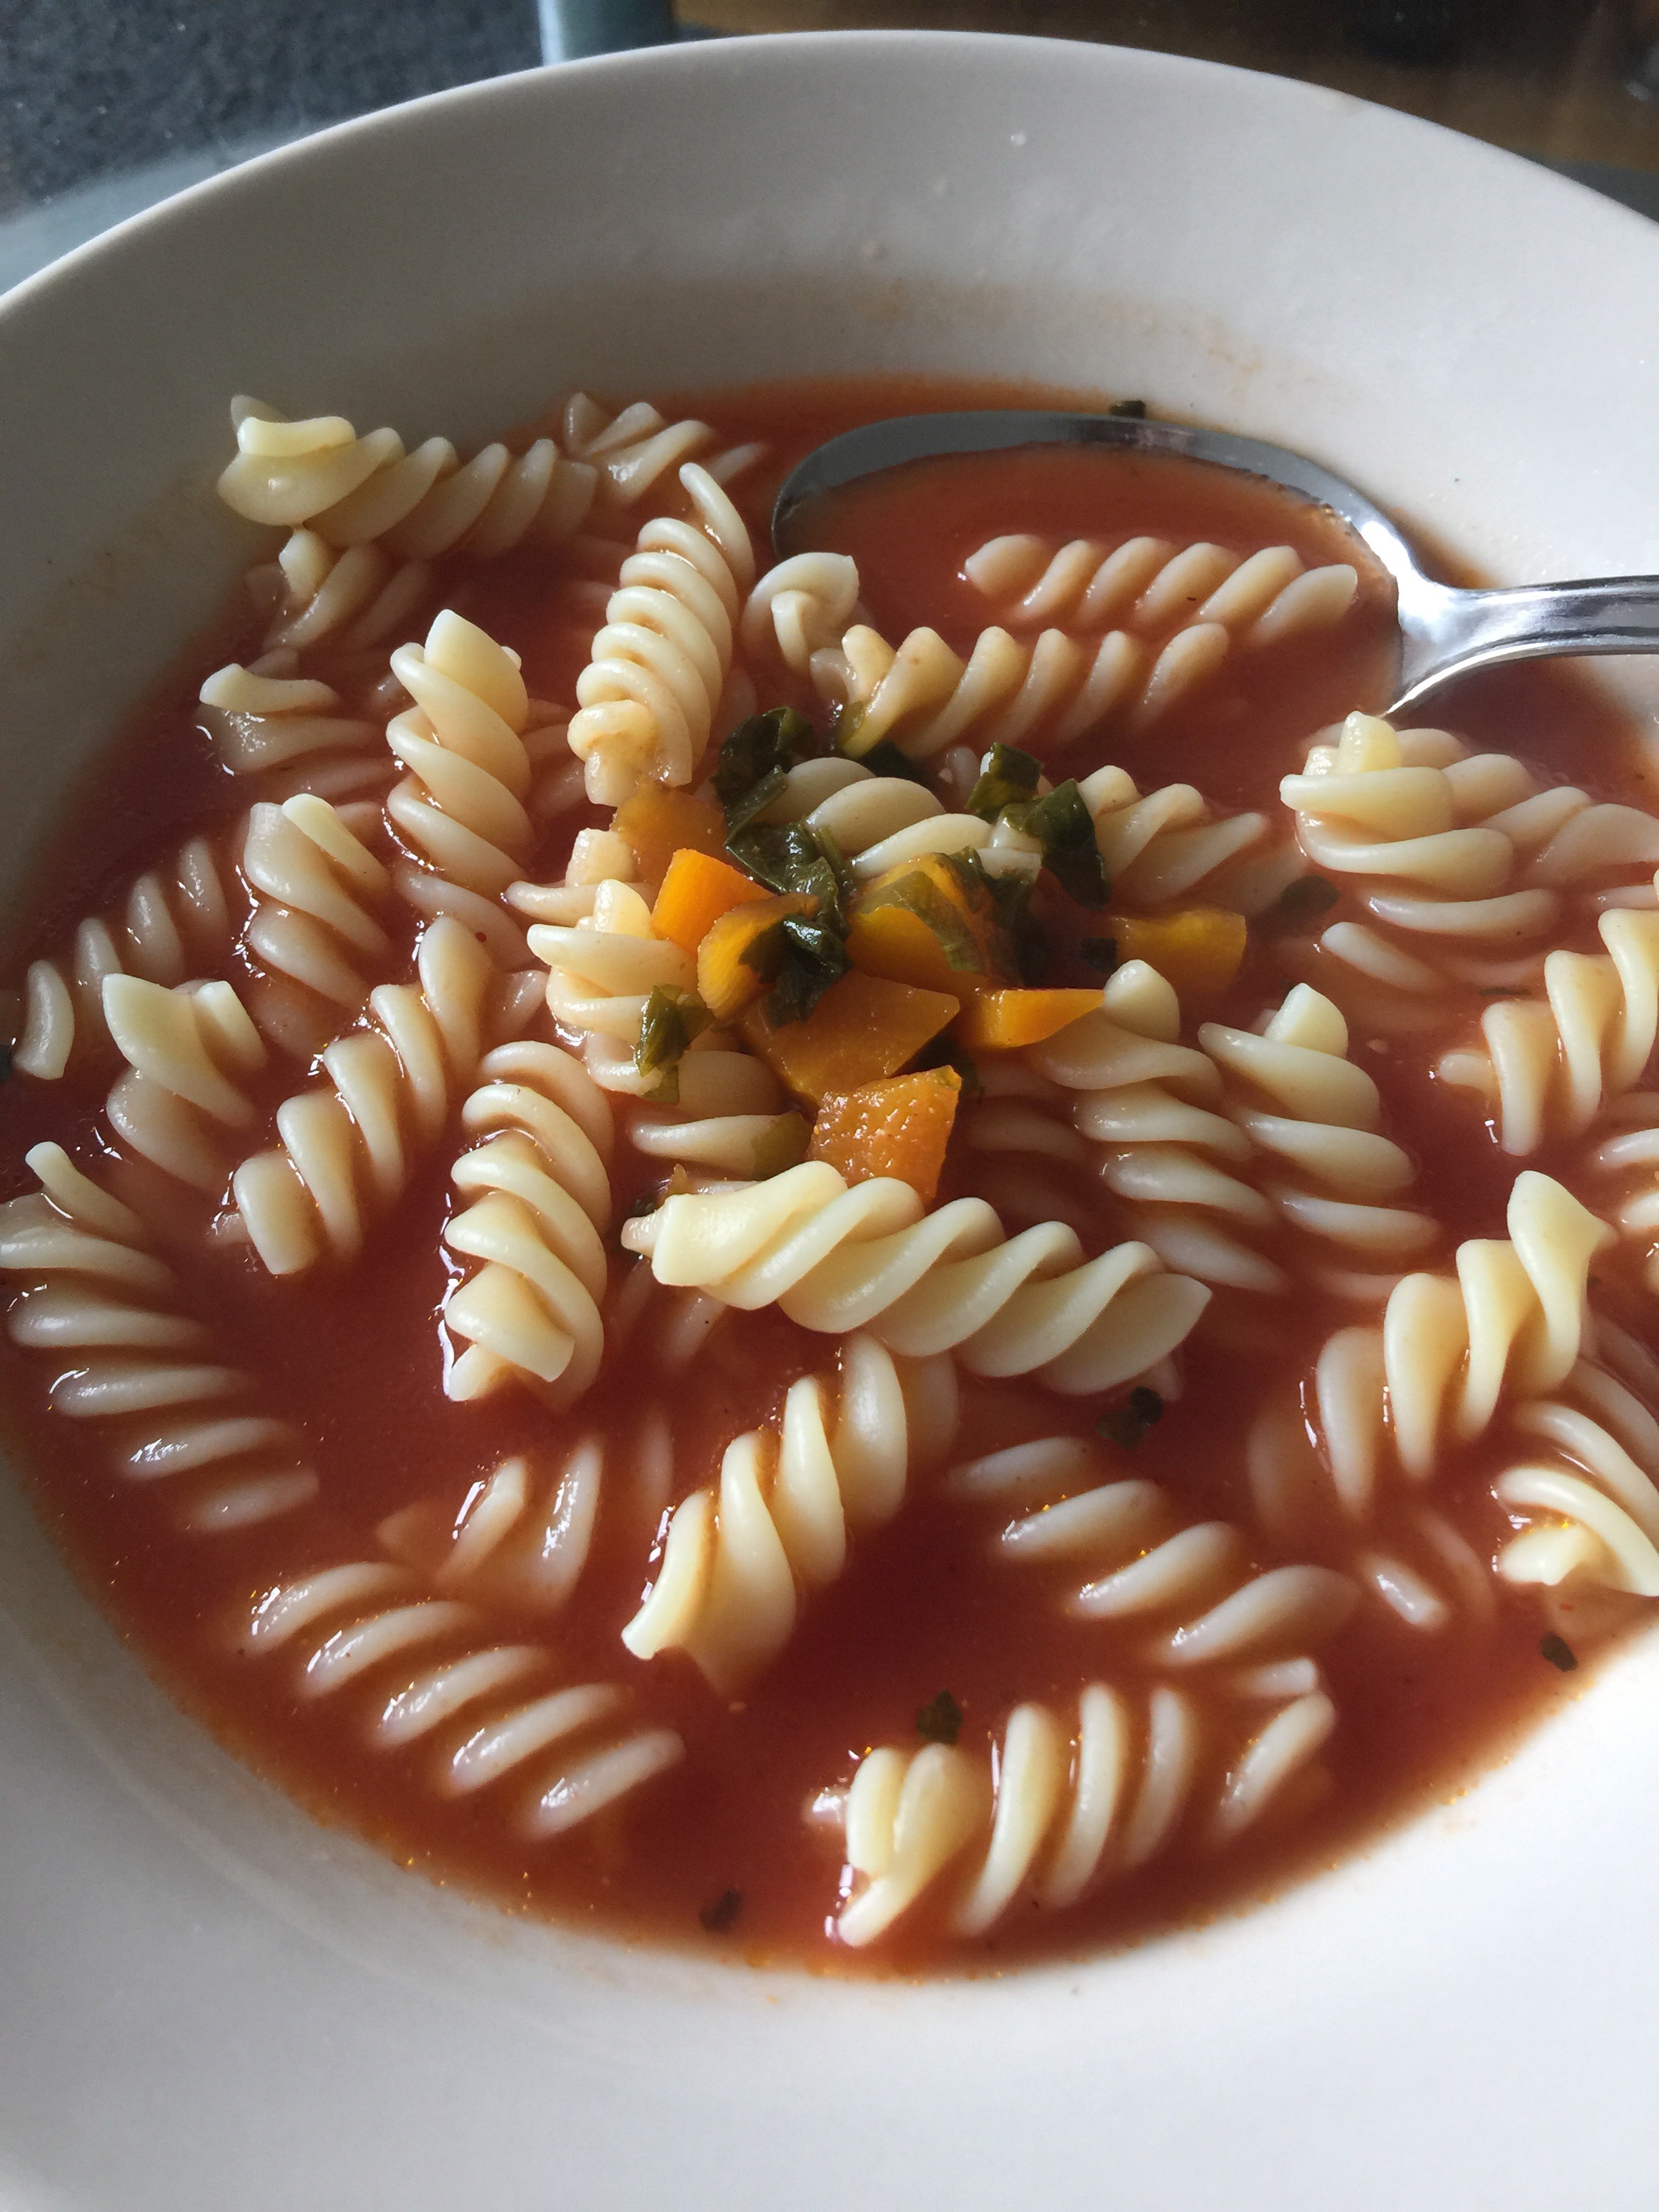
dish, food, cooking, produce, kitchen, cuisine, pasta, soup, fusilli, cook, eating, dinner, hot, tomatoes, denmark, vegetarian food, italian food, the bowl, soups, zupka chi skaho, european food, rotini